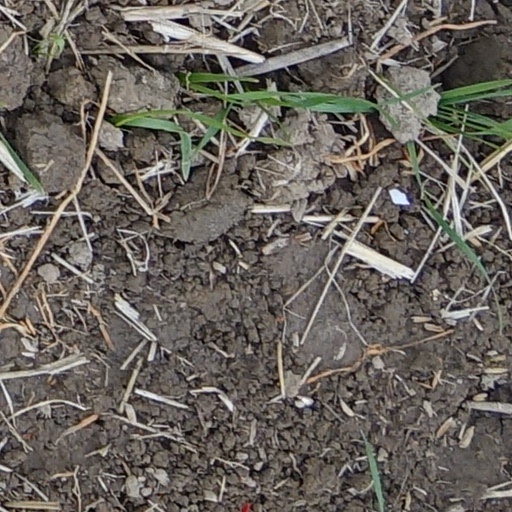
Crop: wheat